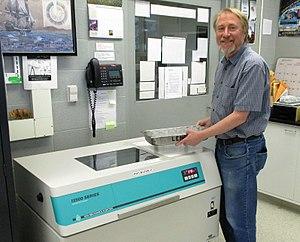
Richard Lenski est un biologiste américain s'intéressant à la biologie de l'évolution. Il est notamment connu pour ses expériences sur des colonies de bactéries E. Coli sur plus de 60 000 générations depuis 1988 à l'université d'État du Michigan.